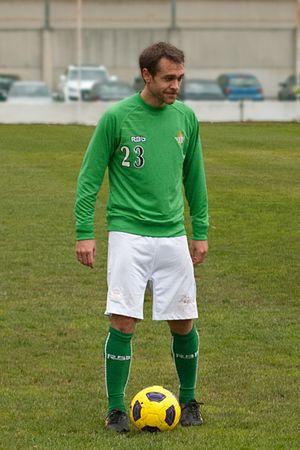
Ignacio Pérez Santamaría dit « Nacho » est un footballeur espagnol, né le 24 juin 1980 à Malaga. Il évolue au poste d'arrière gauche.